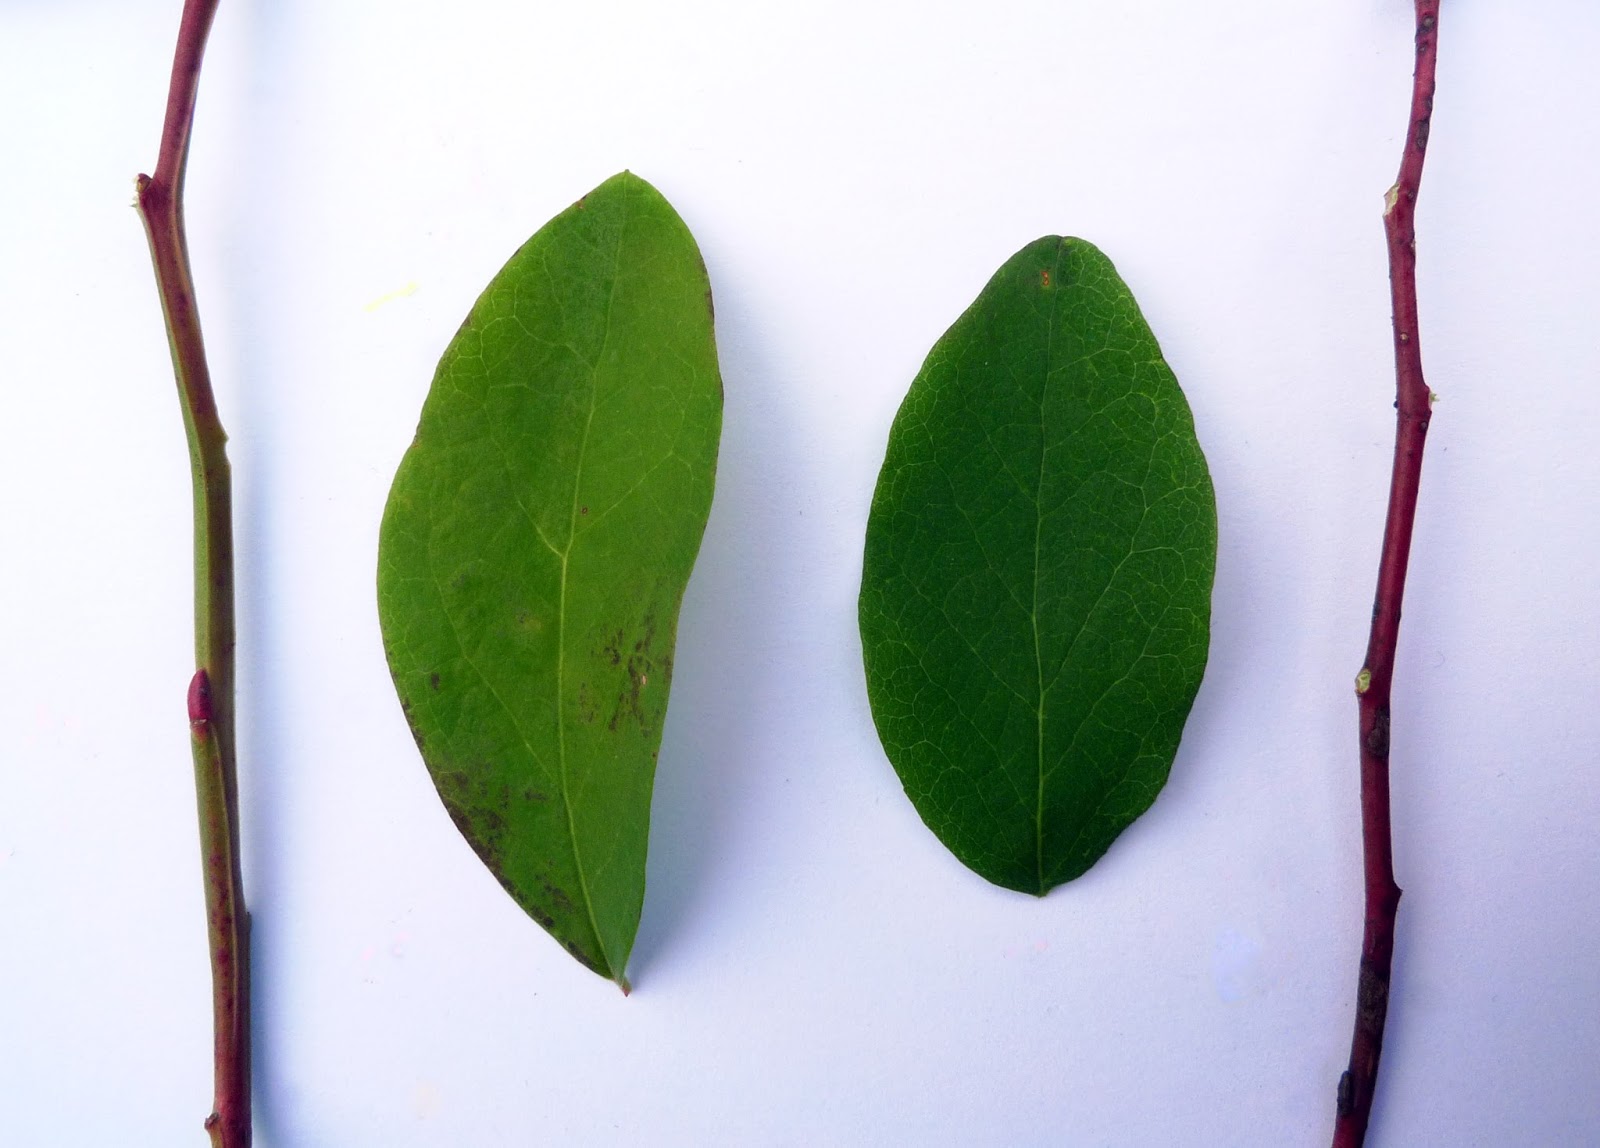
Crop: tomato
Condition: bacterial_spot